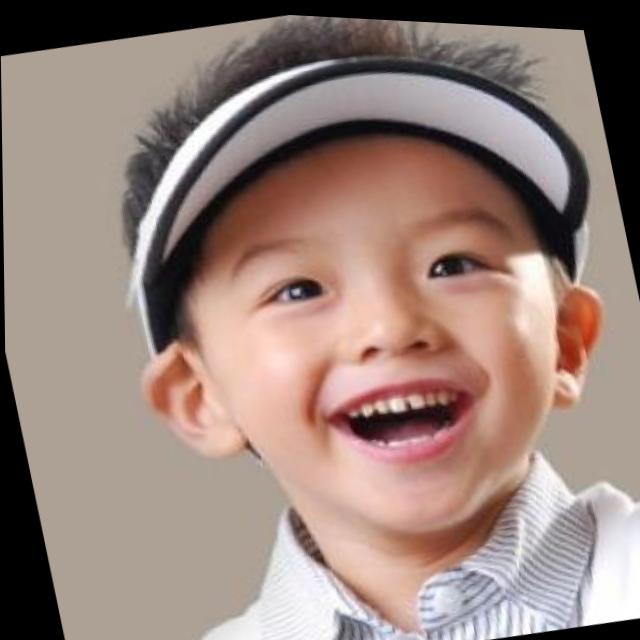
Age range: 0-12